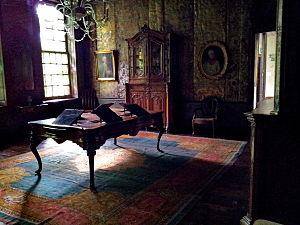
L'hôtel d'Ansembourg, initialement appelé hôtel Willems, est un ancien hôtel particulier du XVIIIᵉ siècle situé en Belgique à Liège, entre Féronstrée et le quai de Maestricht. Il abrite depuis 1905 le musée d'Archéologie et d'Art décoratif. Le bâtiment est un exemple typique de l’architecture baroque dans la Principauté de Liège. Les chambres sont décorées avec du mobilier et des objets d'art du XVIIIᵉ, qui donnent une bonne impression de la vie de la classe moyenne supérieure à la période des lumières.
Le style Liège-Aix est une variante régionale de l'art mobilier baroque, qui prospéra essentiellement dans la seconde moitié du XVIIIᵉ siècle dans les villes de Liège, Aix-la-Chapelle et Maastricht mais également ailleurs dans la principauté de Liège. Le style est étroitement lié aux style Régence, Louis XIV, XV et XVI mais diffère de ces styles français car une des caractéristiques est la prédilection qu'elle porte à l'emploi du chêne, à la différence de la création française qui cherche la diversité des matières et est souvent séduite par la polychromie et l'utilisation du nacre et de l'argent, à laquelle recourent plus rarement les artistes liégeois.